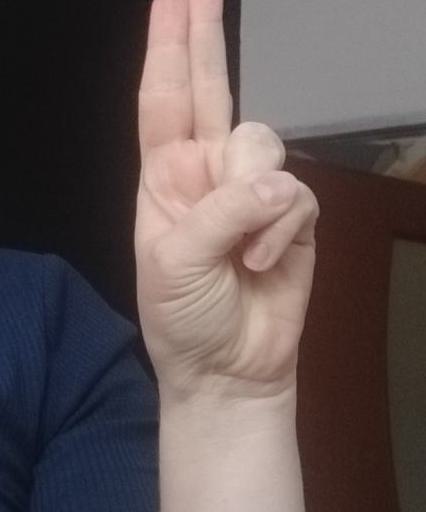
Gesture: two_up